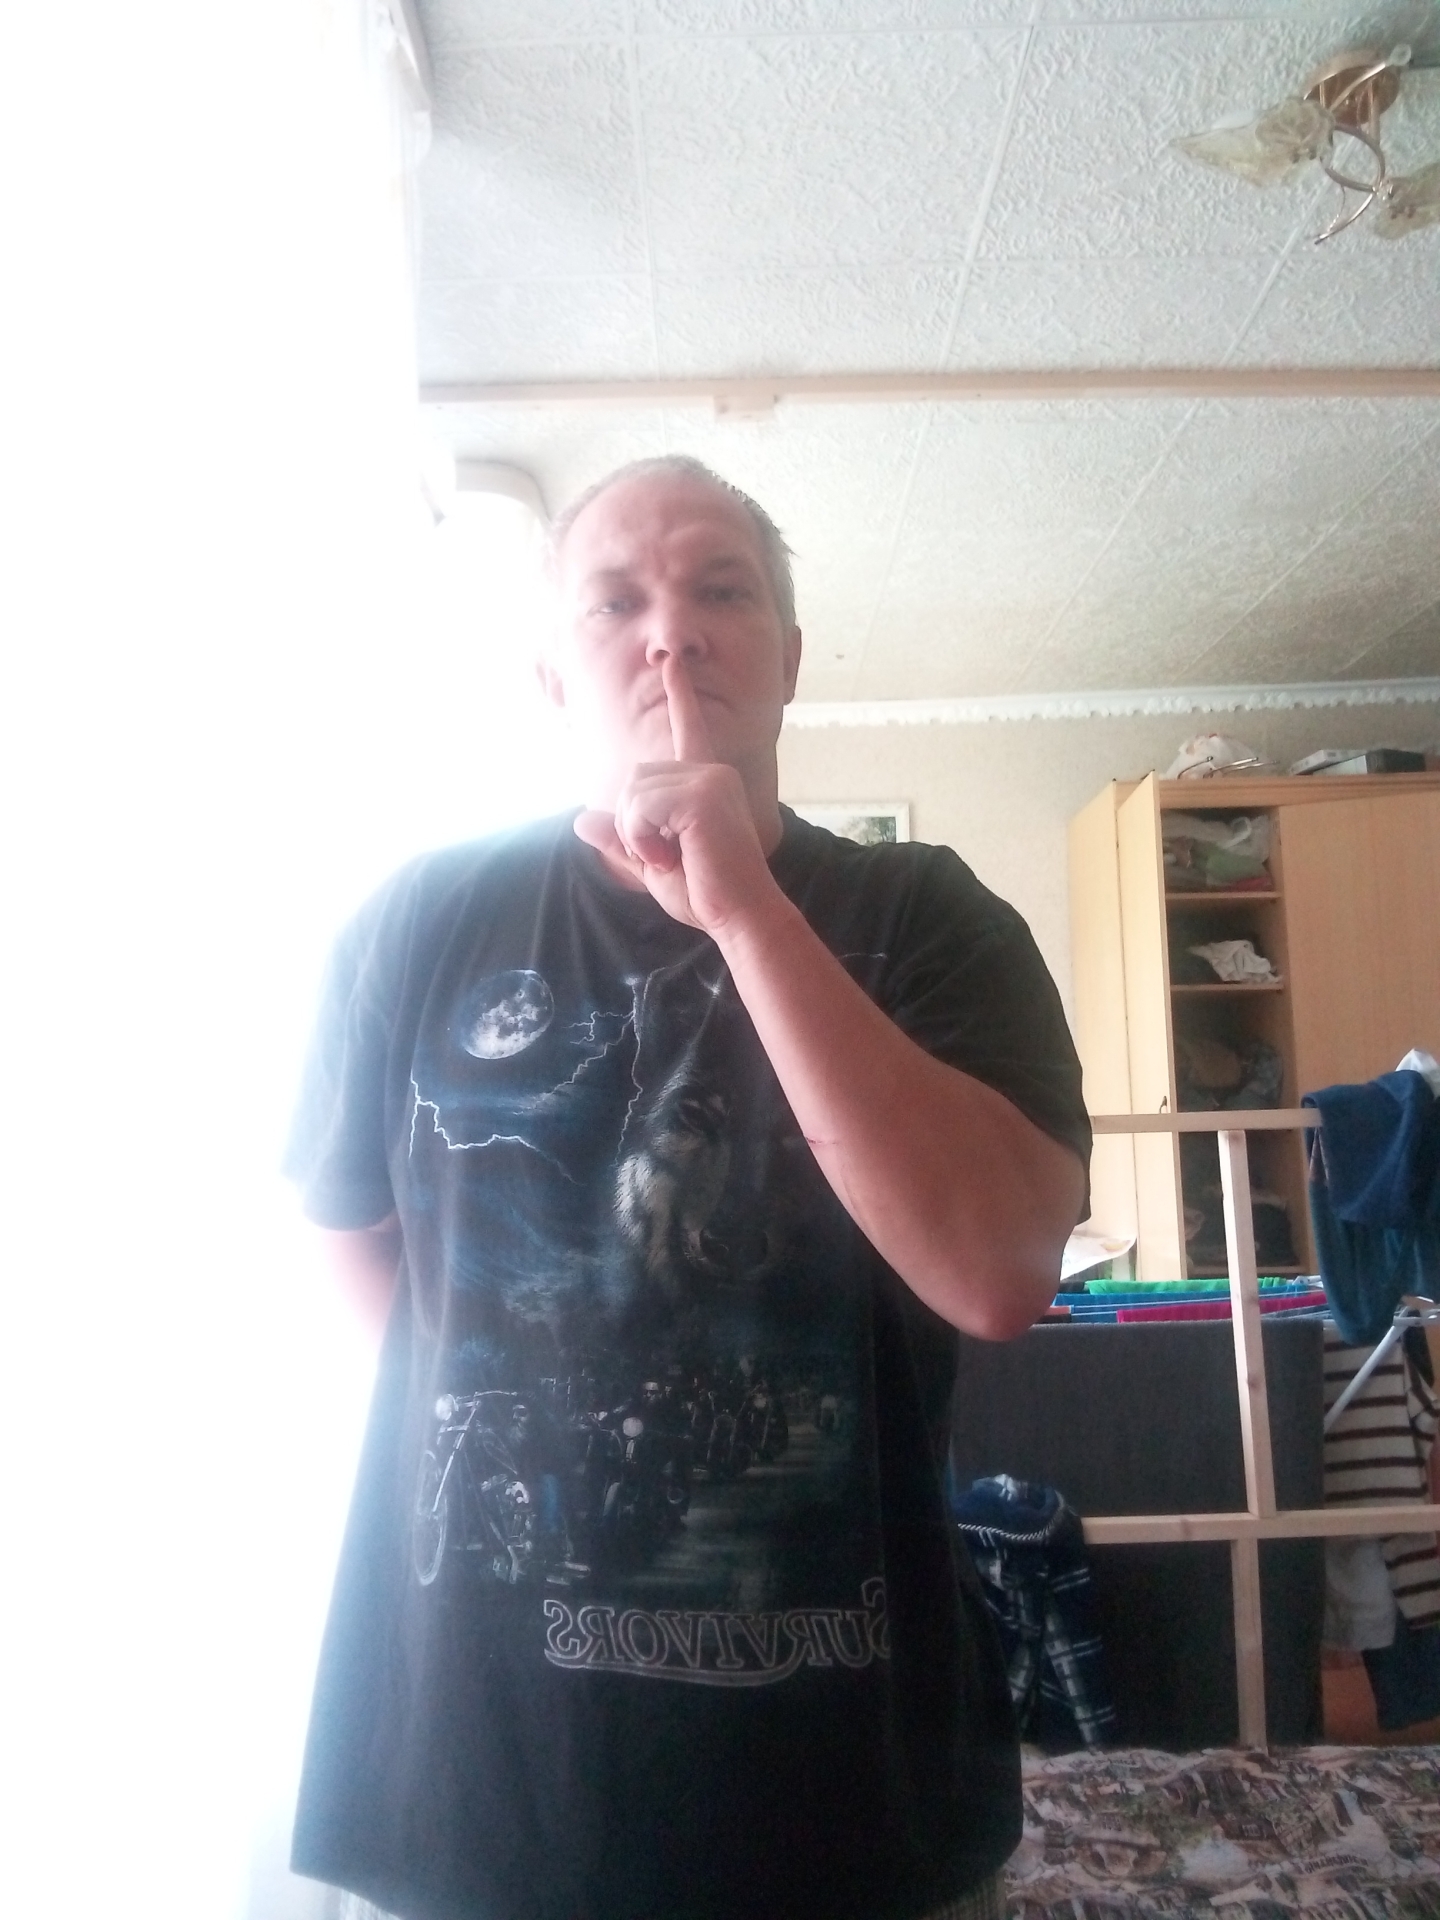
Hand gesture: mute